Starsky & Hutch (film)

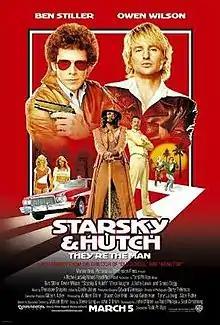
Theatrical release poster

Starsky & Hutch is a 2004 American buddy cop action comedy film directed by Todd Phillips. The film stars Ben Stiller as David Starsky and Owen Wilson as Ken "Hutch" Hutchinson and is a film adaptation of the original television series of the same name from the 1970s.